Paris in the 17th century

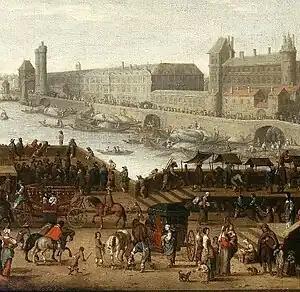
The Louvre and the quay of the Seine in the 1660s

In 1664, Louis XIV had the Tuileries garden redesigned by André Le Nôtre in the style of the classic French formal garden, with parterres bordered with low shrubs and bodies of water organized along a wide central axis. He added the "Grand Carré" around the circular basin at the east end of the garden, and the horseshoe-shaped ramp at the west end, leading to a view of the entire garden.